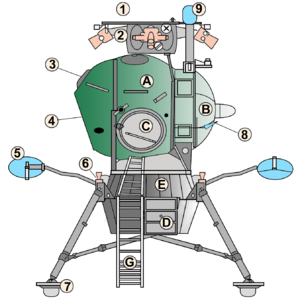
Schéma du module LK
Cosmos regroupe un très grand nombre de satellites de catégories variées lancés par l'Union soviétique puis la Russie. Le premier d'entre eux, Cosmos-1, est lancé le 16 mars 1962.
Le LK est un véhicule spatial soviétique développé pour déposer un équipage sur la Lune dans le cadre du programme lunaire habité soviétique. Ce programme nécessitait par ailleurs la construction du lanceur géant N-1 et du vaisseau spatial habité LOK. Le LK joue un rôle équivalent au module lunaire Apollo, développé dans le cadre du programme Apollo concurrent, mais la capacité réduite du lanceur N-1 utilisé pour lancer les vaisseaux lunaires soviétiques limite sa masse à 5,5 tonnes, soit trois fois moins que celle du LEM, et ne lui permet d'emporter qu'un seul cosmonaute. Le développement du module LK démarre début 1965, avec pour objectif de disposer d'une version opérationnelle en 1968. Des retards, qui affectent l'ensemble du projet lunaire soviétique, en particulier le lanceur N-1, entrainent un glissement du calendrier initial. Le module LK est testé avec succès à trois reprises en 1970 et 1971 en orbite basse terrestre. En 1974, le programme lunaire habité est arrêté, sans que le module LK ait pu effectuer une seule des missions auxquelles il était destiné.